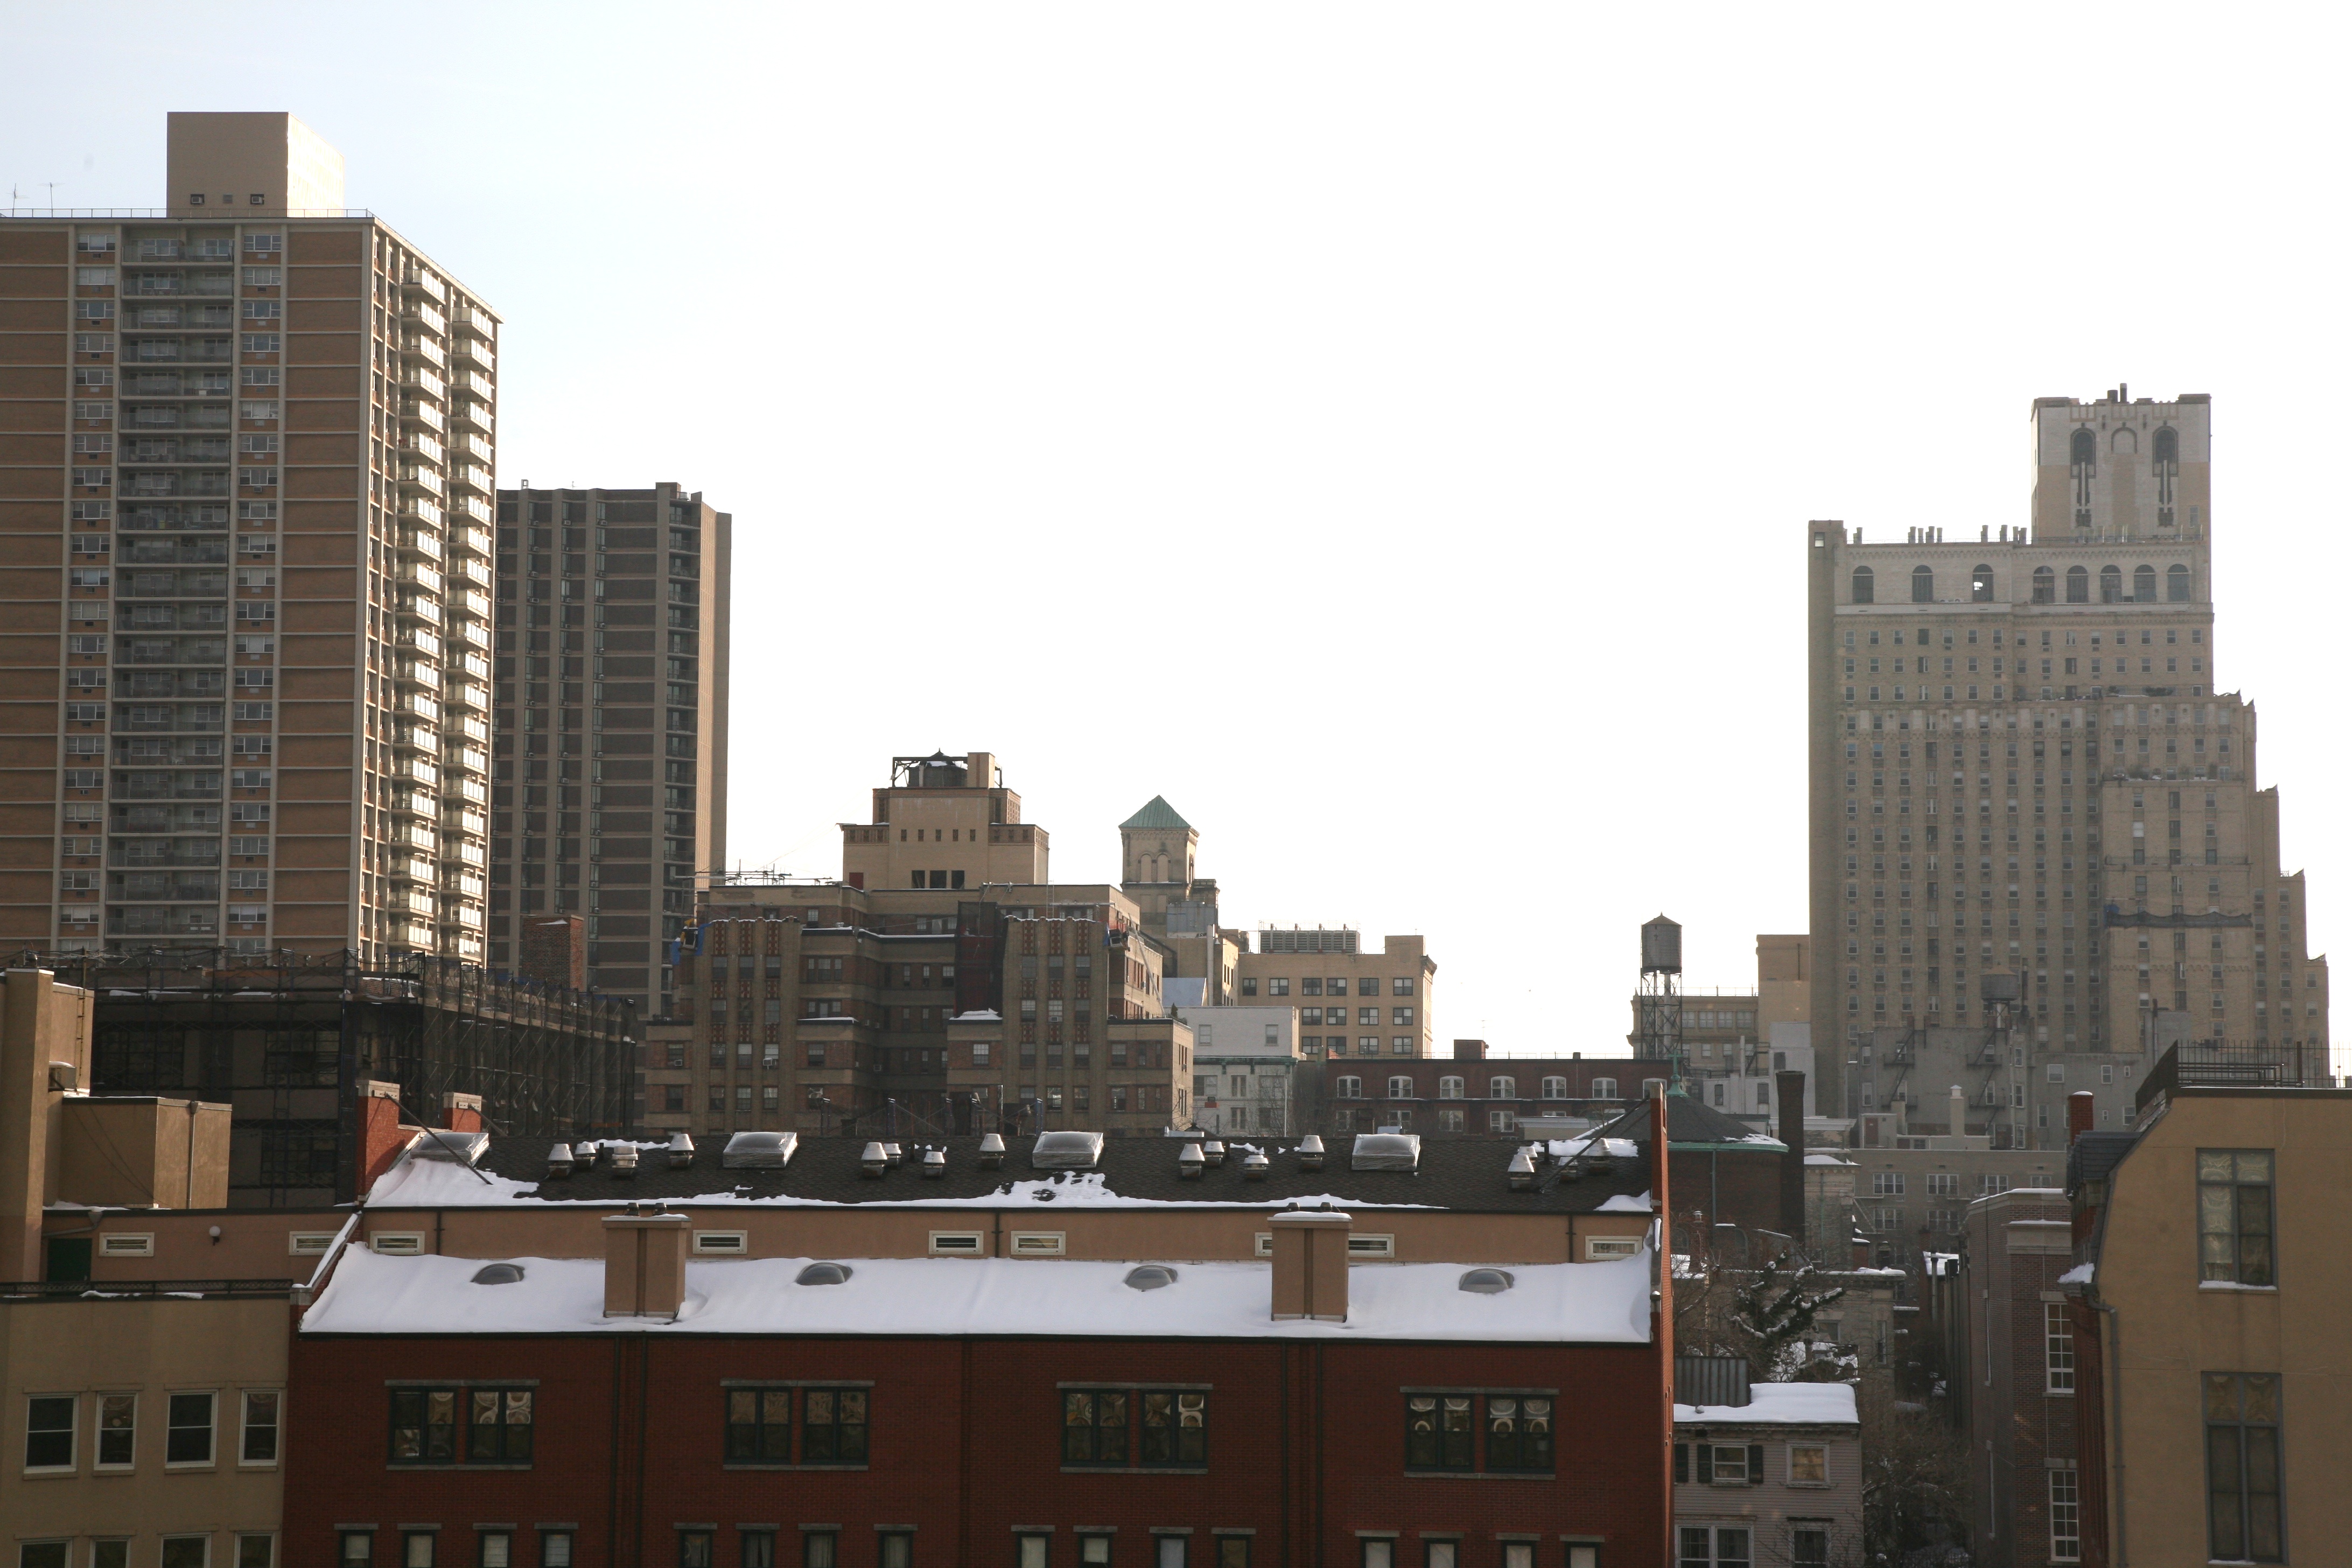
architecture, skyline, building, city, skyscraper, cityscape, panorama, downtown, tower, nyc, landmark, brooklyn, tower block, newyork, brooklynbridge, newyorkcity, ny, metropolis, condominium, neighbourhood, urban area, residential area, geographical feature, human settlement, metropolitan area